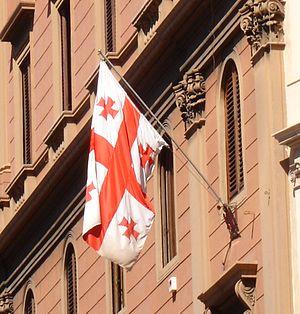
Le drapeau de la Géorgie est le drapeau civil, le drapeau d'État, le pavillon marchand et le pavillon d'État de la Géorgie. Il est composé d'une grande croix de saint Georges sur fond blanc et de quatre autres petites croix rouges dans les quartiers formés par la grande. D'abord utilisé comme symbole du royaume d'Ibérie par le roi Vakhtang Iᵉʳ Gorgassali au Vᵉ siècle, il fut réadopté le 14 janvier 2004 par le nouveau gouvernement géorgien issue de la Révolution des Roses.